Medal "For Distinction in Guarding the State Border of the USSR"

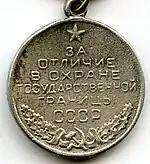
Reverse of the Medal "For Distinction in Guarding the State Border of the USSR"

The Medal "For Distinction in Guarding the State Border of the USSR" was a military decoration of the Soviet Union established to recognise outstanding deeds related to state frontier security by members of Soviet Border Troops, servicemen and civilians.